Chainsaw

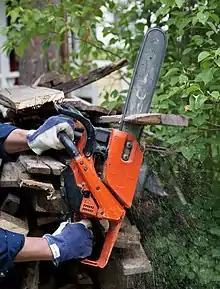
A chainsaw cutting a small wooden board

A chainsaw (or chain saw) is a portable, motorized saw with a set of teeth attached to a rotating chain that runs along a guide bar. Commonly powered by gasoline or electricity, it is widely used for tree felling, limbing, bucking, pruning, harvesting firewood, carving, and cutting materials like concrete and ice. The earliest ancestors of modern chainsaws were used in surgical procedures, while the first wood-cutting chainsaw patents emerged in the late 19th century. A typical chainsaw consists of an engine, drive mechanism, guide bar, cutting chain, tensioner, and safety features. Over time, designs have evolved to include chain brakes, anti-vibration systems, and ergonomic enhancements, improving operator safety and usability.